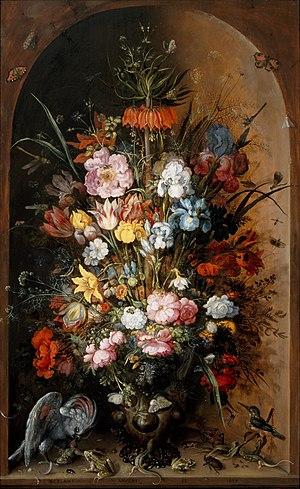
Les papillons sont un thème ou un motif utilisé dans la peinture.